Antojito

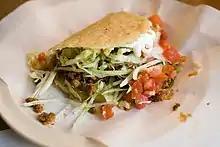
Stuffed gordita

The fillings for tacos vary widely and most taco vendors have a specialty, the most known are al pastor and bistec. There are also tacos for more adventurous people that are filled with beef eyes, brains, or tongue. Taco vendors are usually distinguished from other street food vendors by having a large block of wood called a tronco, on which meat and other fillings are minced with a cleaver. Garnishes vary but usually include chopped onion, cilantro, various salsas, grilled green onions, and lime wedges. Many taco varieties are generally available only in the morning or afternoon. Tacos most often found in the morning hours include tacos de canasta and those with barbacoa or cabeza de res (lit. beef head). Tacos de canasta (basket tacos) are the only kind that are not prepared on the spot. They are tortillas with fillings such as potatoes, chorizo sausage, pork rind, beans and picadillo (a spiced ground meat), then steamed and wrapped to keep warm and carried in a basket. Barbacoa is pit-roasted meat. It is most commonly found in the center of the country, where the preferred meat is mutton. In the north of the country, there is a version made with beef. Cabeza de res are made from meat and other parts of a steer, most commonly found in Sonora, the Bajío region and Mexico City. Vendors of these kinds of tacos usually sell out and close by midday.